Question: Please indicate a possible affordance area of the jump_skateboard that can be used for standing on
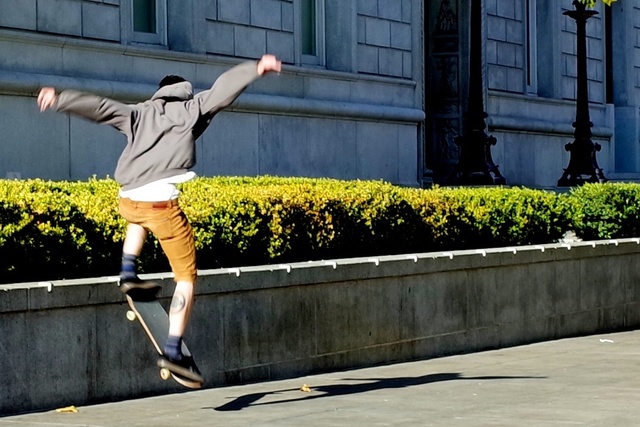
Answer: [111.572, 266.26, 202.905, 400.927]